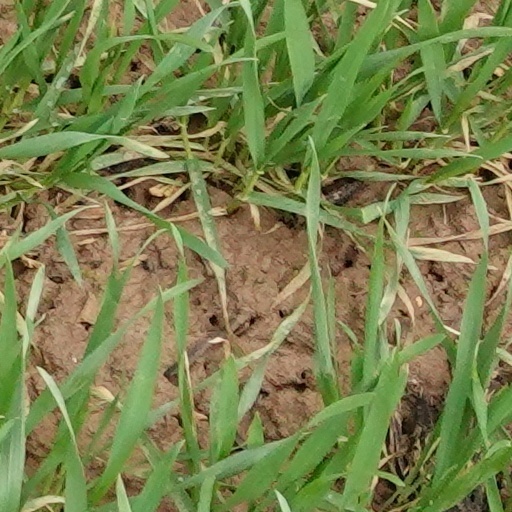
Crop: wheat